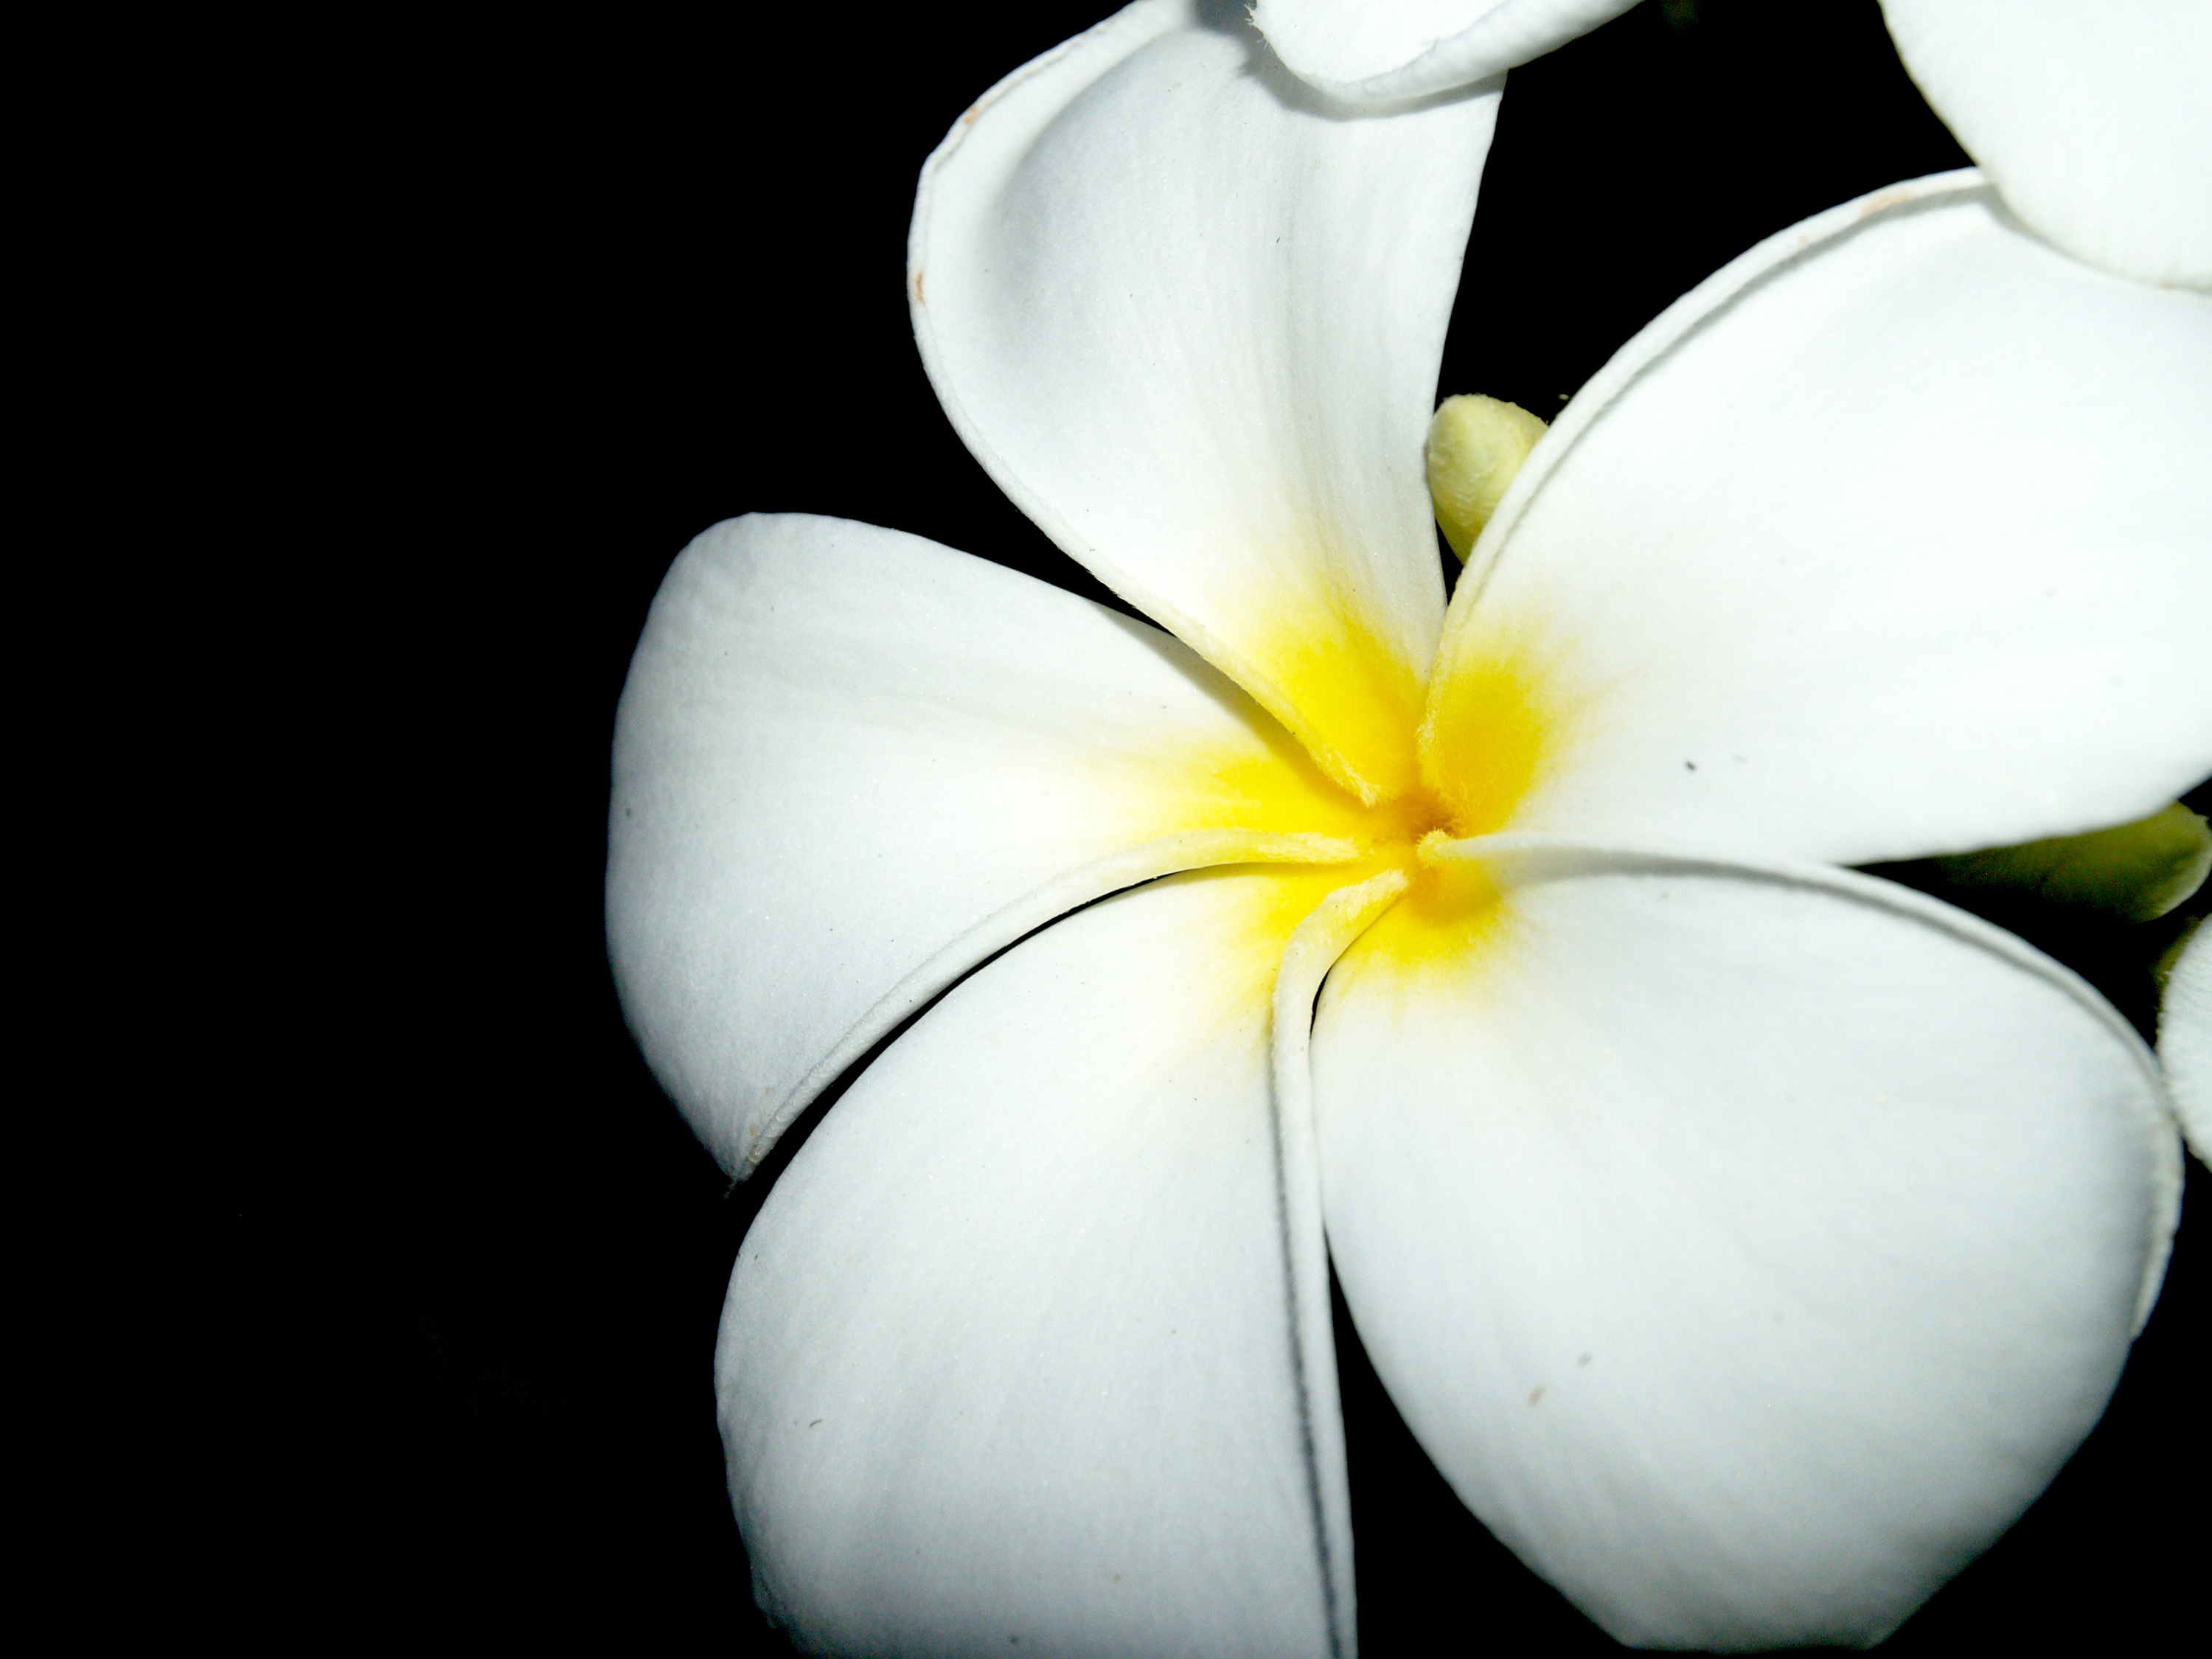
tree, nature, blossom, black and white, plant, white, photography, flower, petal, bloom, isolated, summer, floral, decoration, relax, tropical, blooming, yellow, monochrome, closeup, flora, close up, background, spa, beauty, beautiful, lily, plumeria, scent, macro photography, frangipani, flowering plant, monochrome photography, land plant